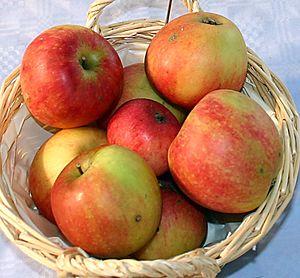
Geheimrat Doktor Oldenburg est un cultivar de pommier domestique.